Answer in natural language. Considering the relative positions, where is brown colour dresser (marked B) with respect to brown colour rectangular table (marked C)? Choose between the following options: right or left
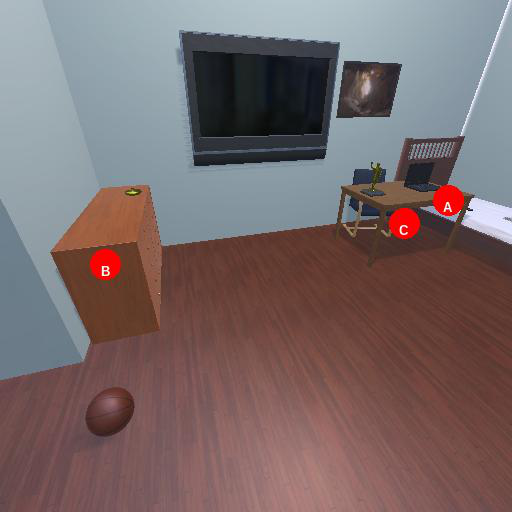
<answer>left</answer>